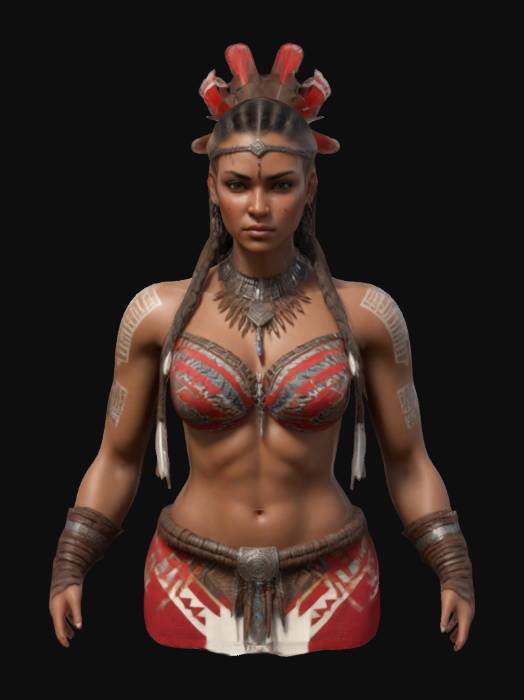
미적 점수 (1~10점): 4